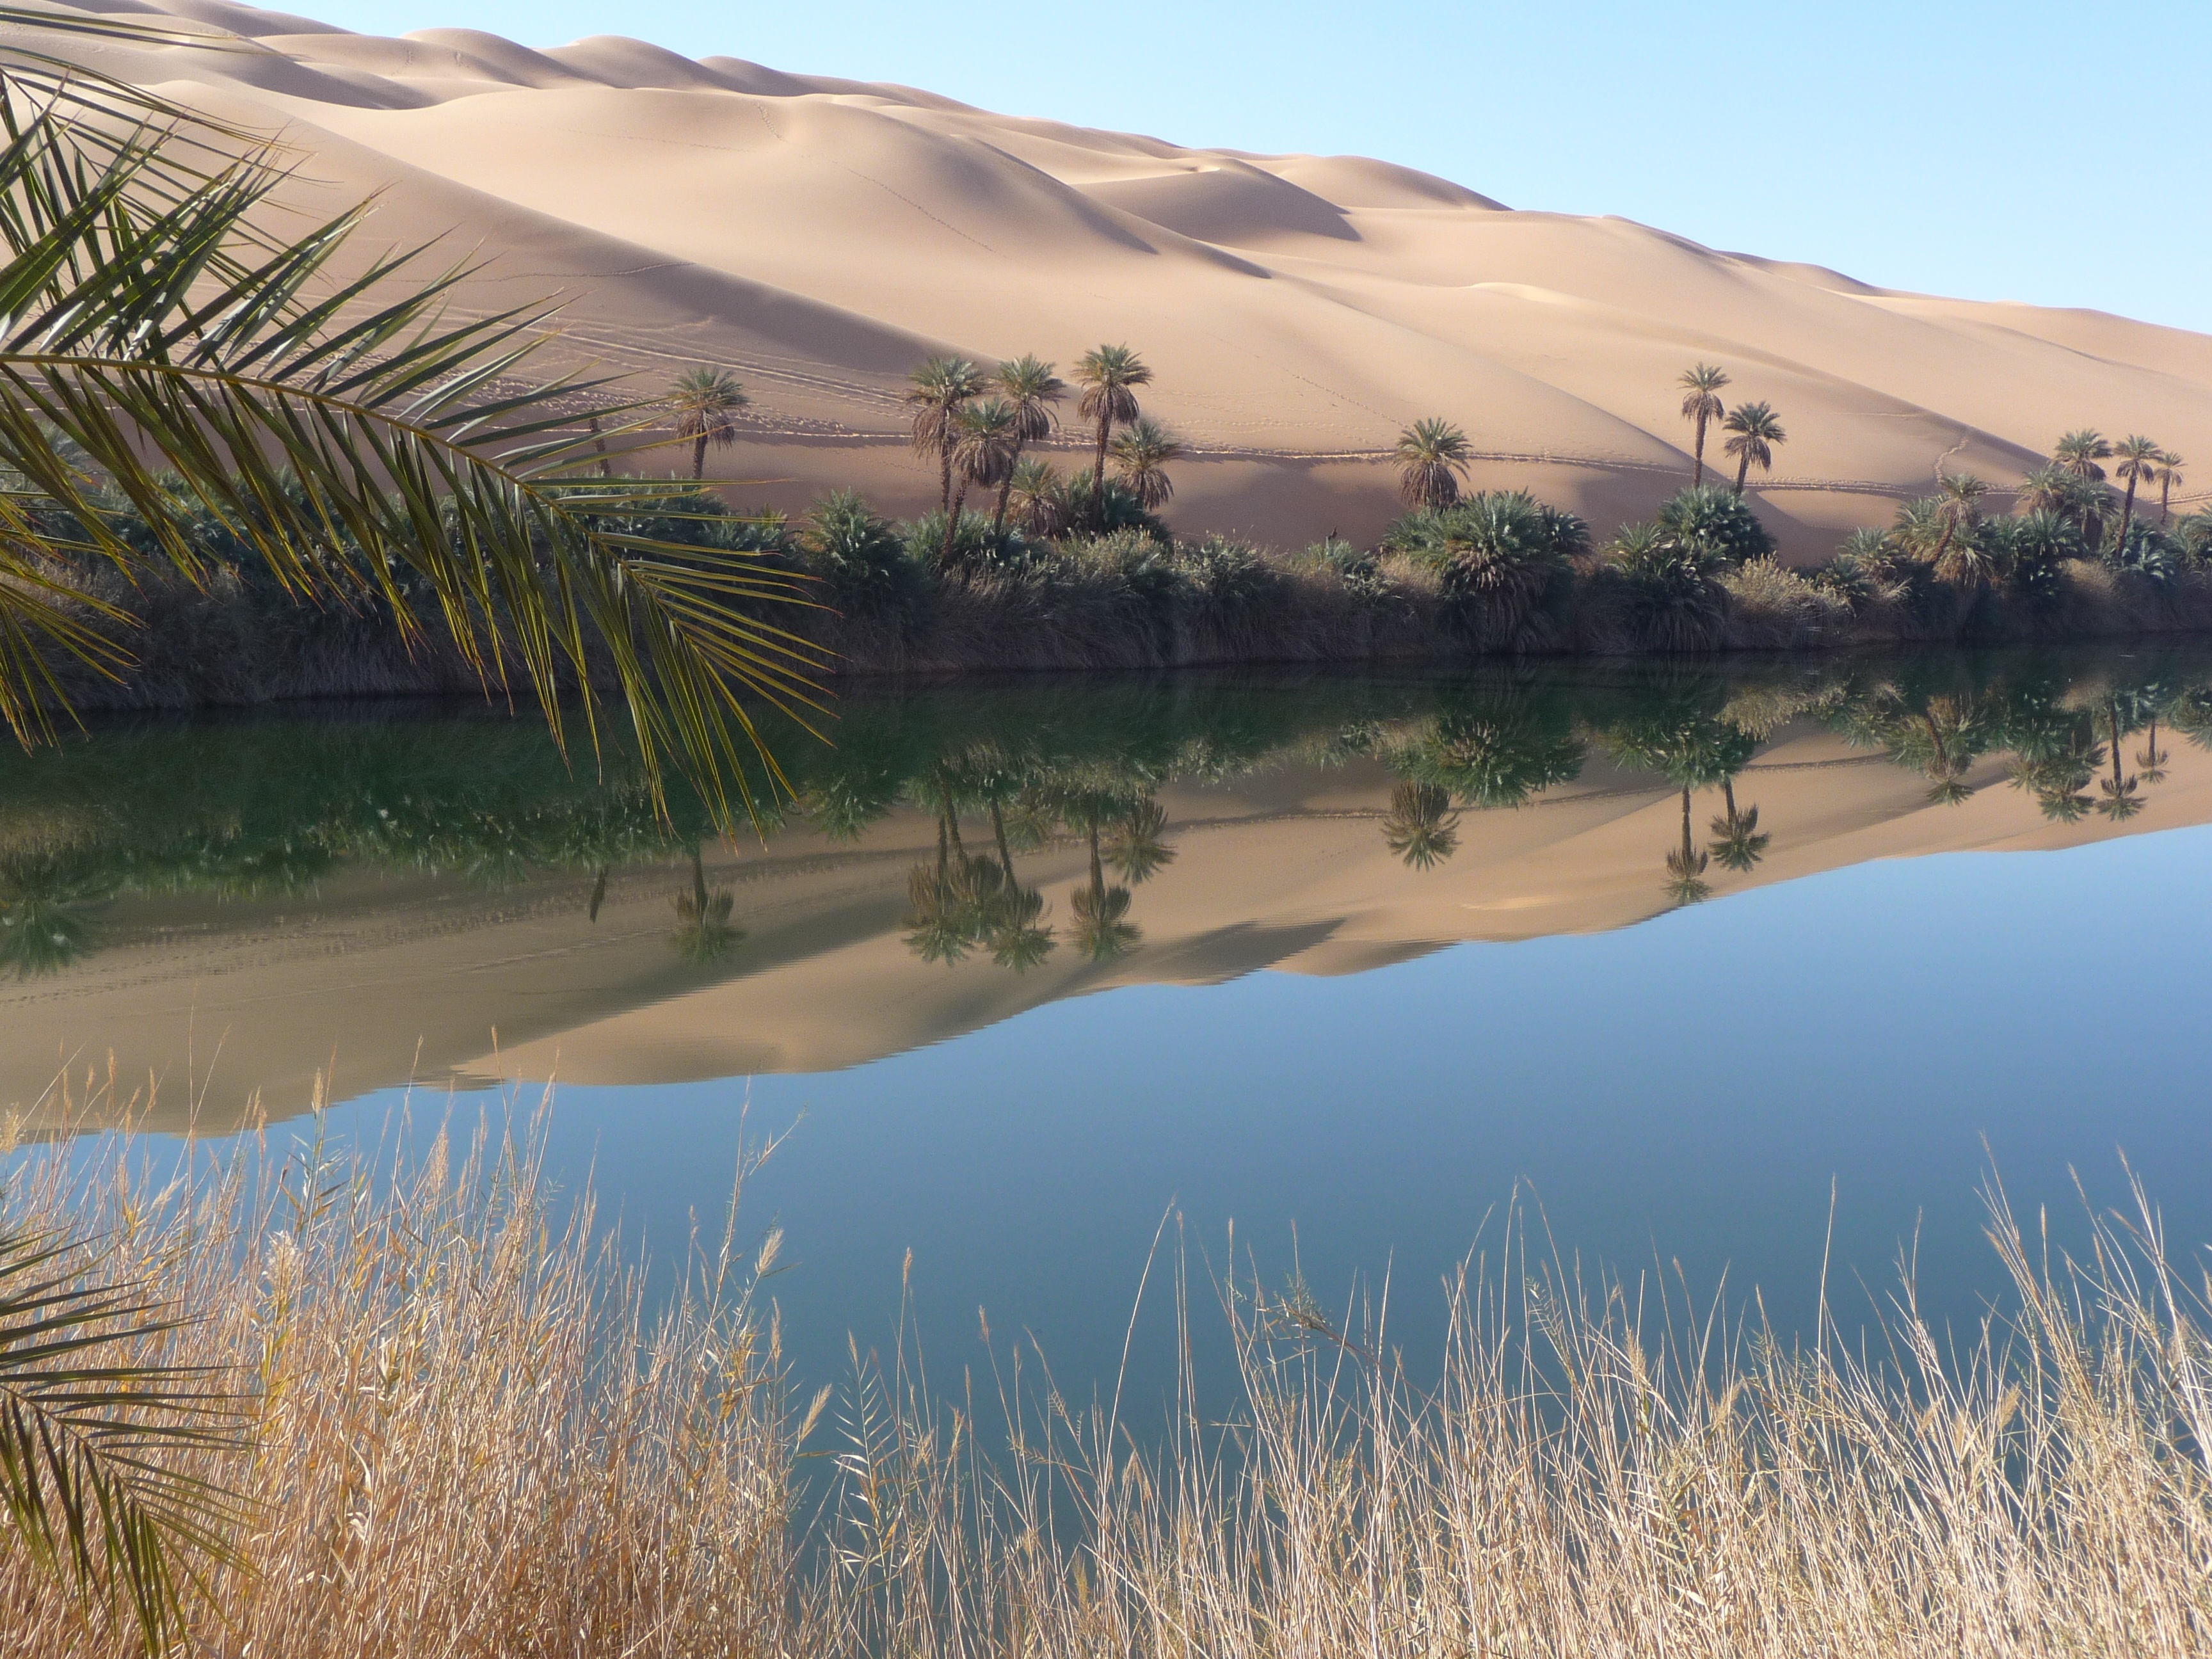
landscape, water, nature, sand, wilderness, desert, dune, lake, idyllic, reflection, rest, reservoir, plain, bank, grassland, plateau, beautiful, quiet, habitat, mood, waters, idyll, ecosystem, mirroring, sahara, oasis, atmospheric, libya, landform, natural environment, geographical feature, aeolian landform, grass family